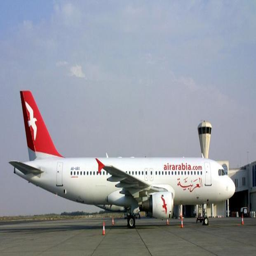
airline started flying and offers flights a week , flying directly from its hub to destinations .